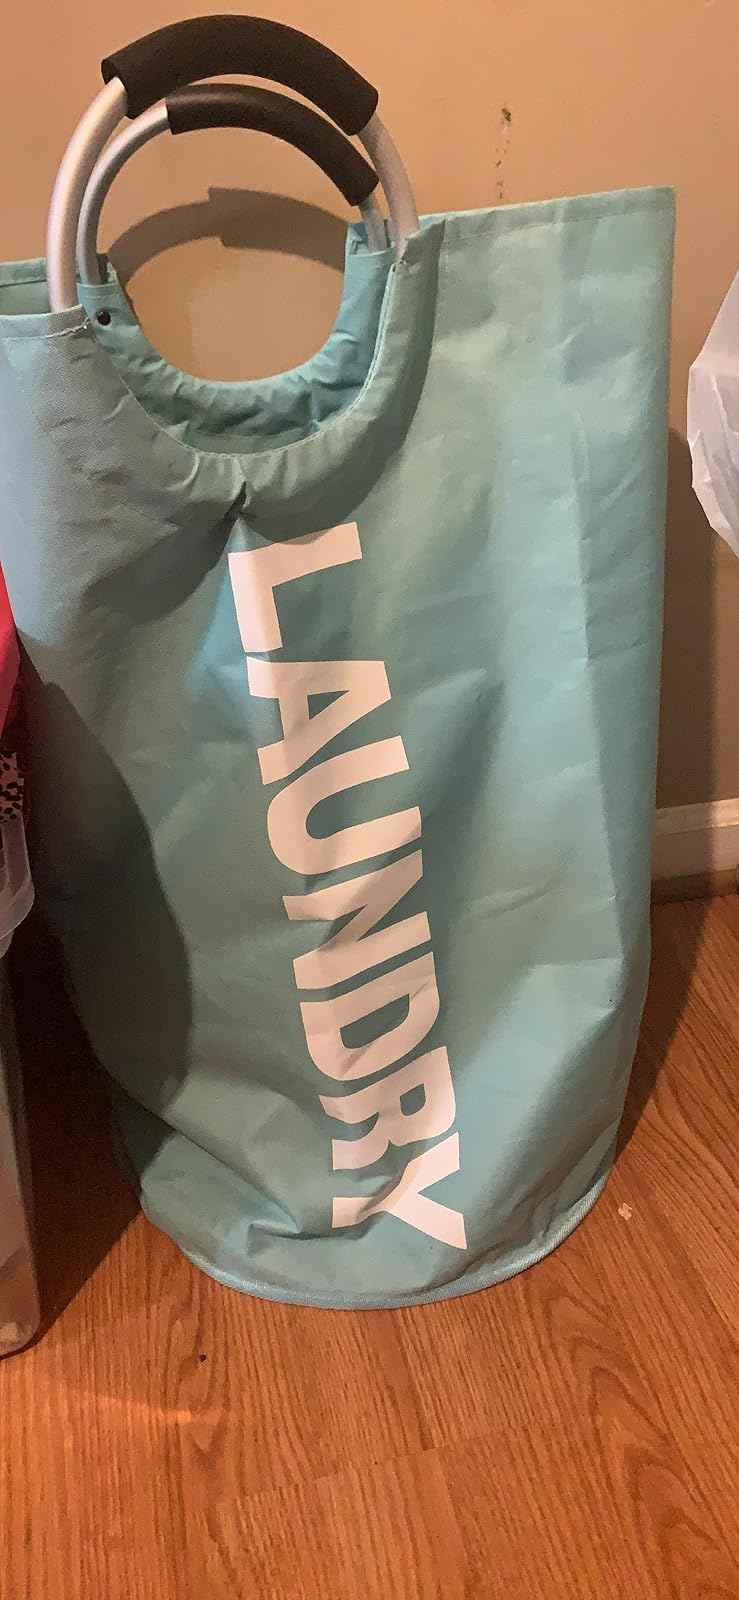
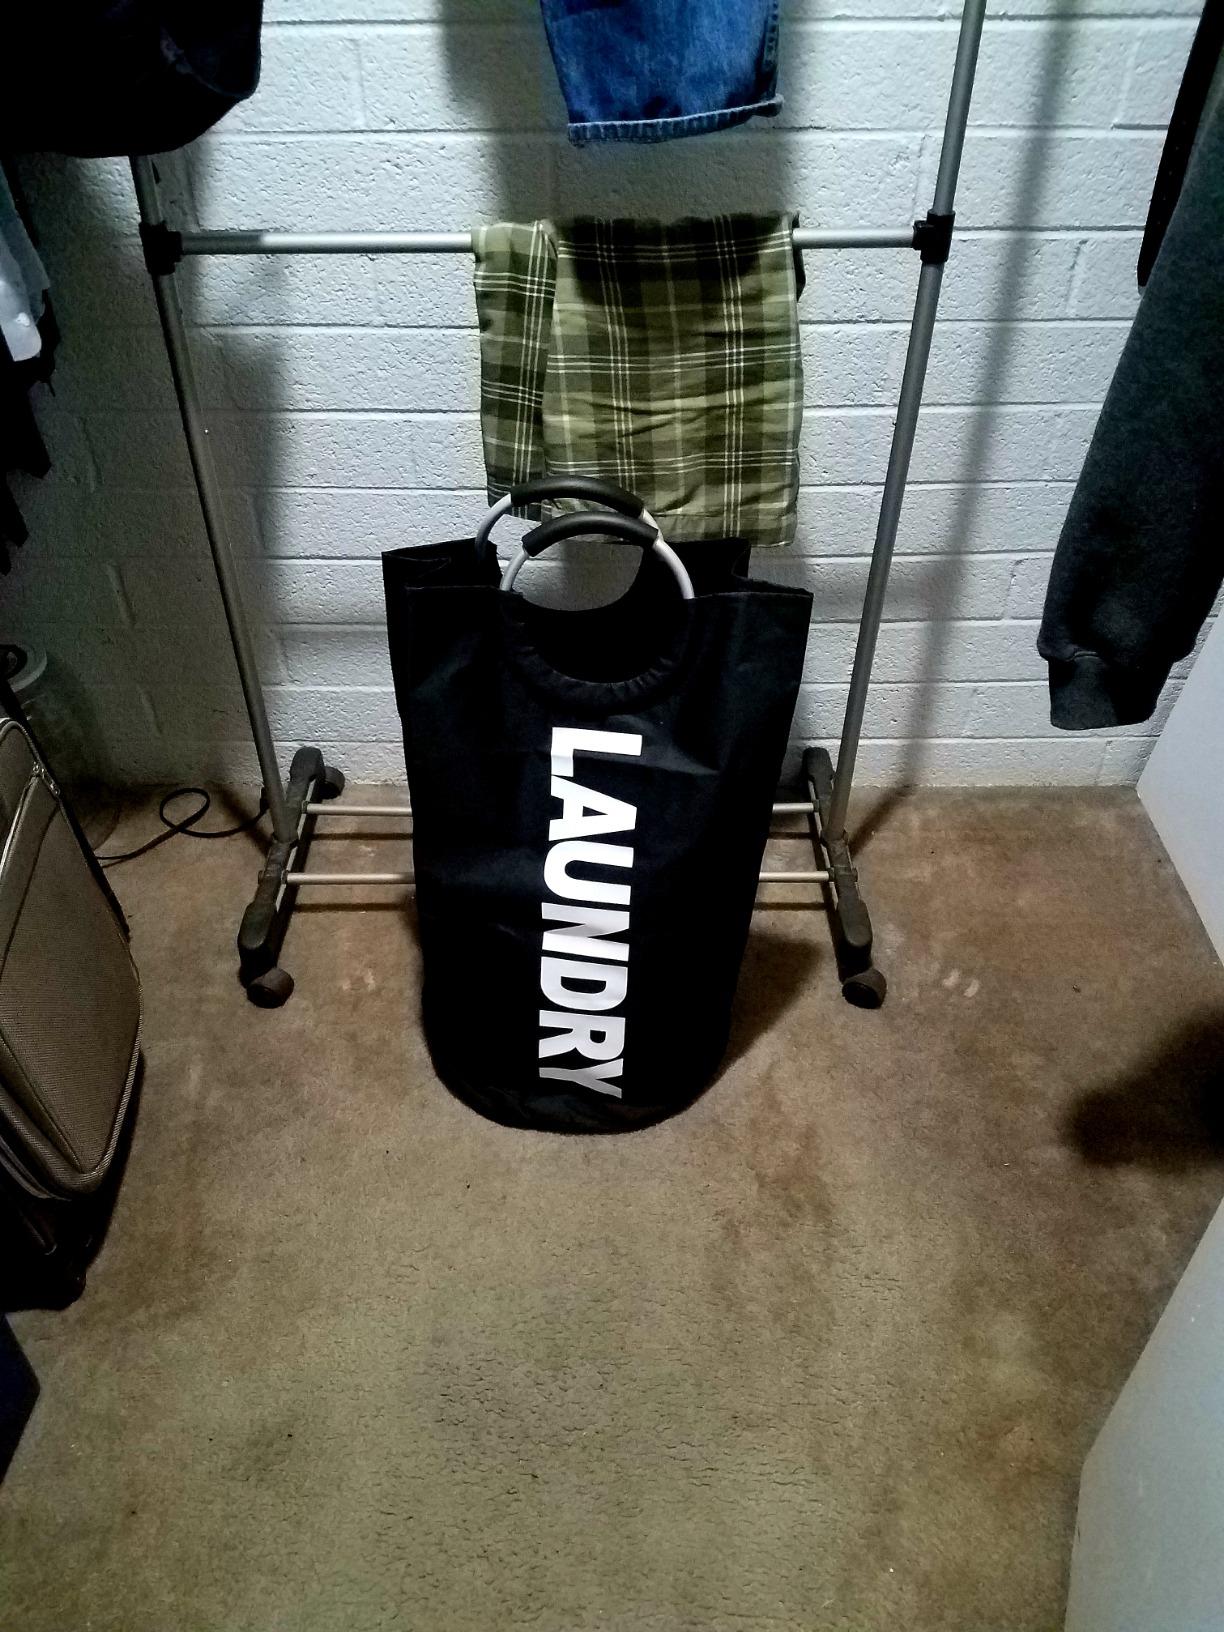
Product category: items_hamper
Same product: no